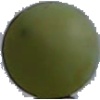
Label: Grape White 4